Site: brandenburg
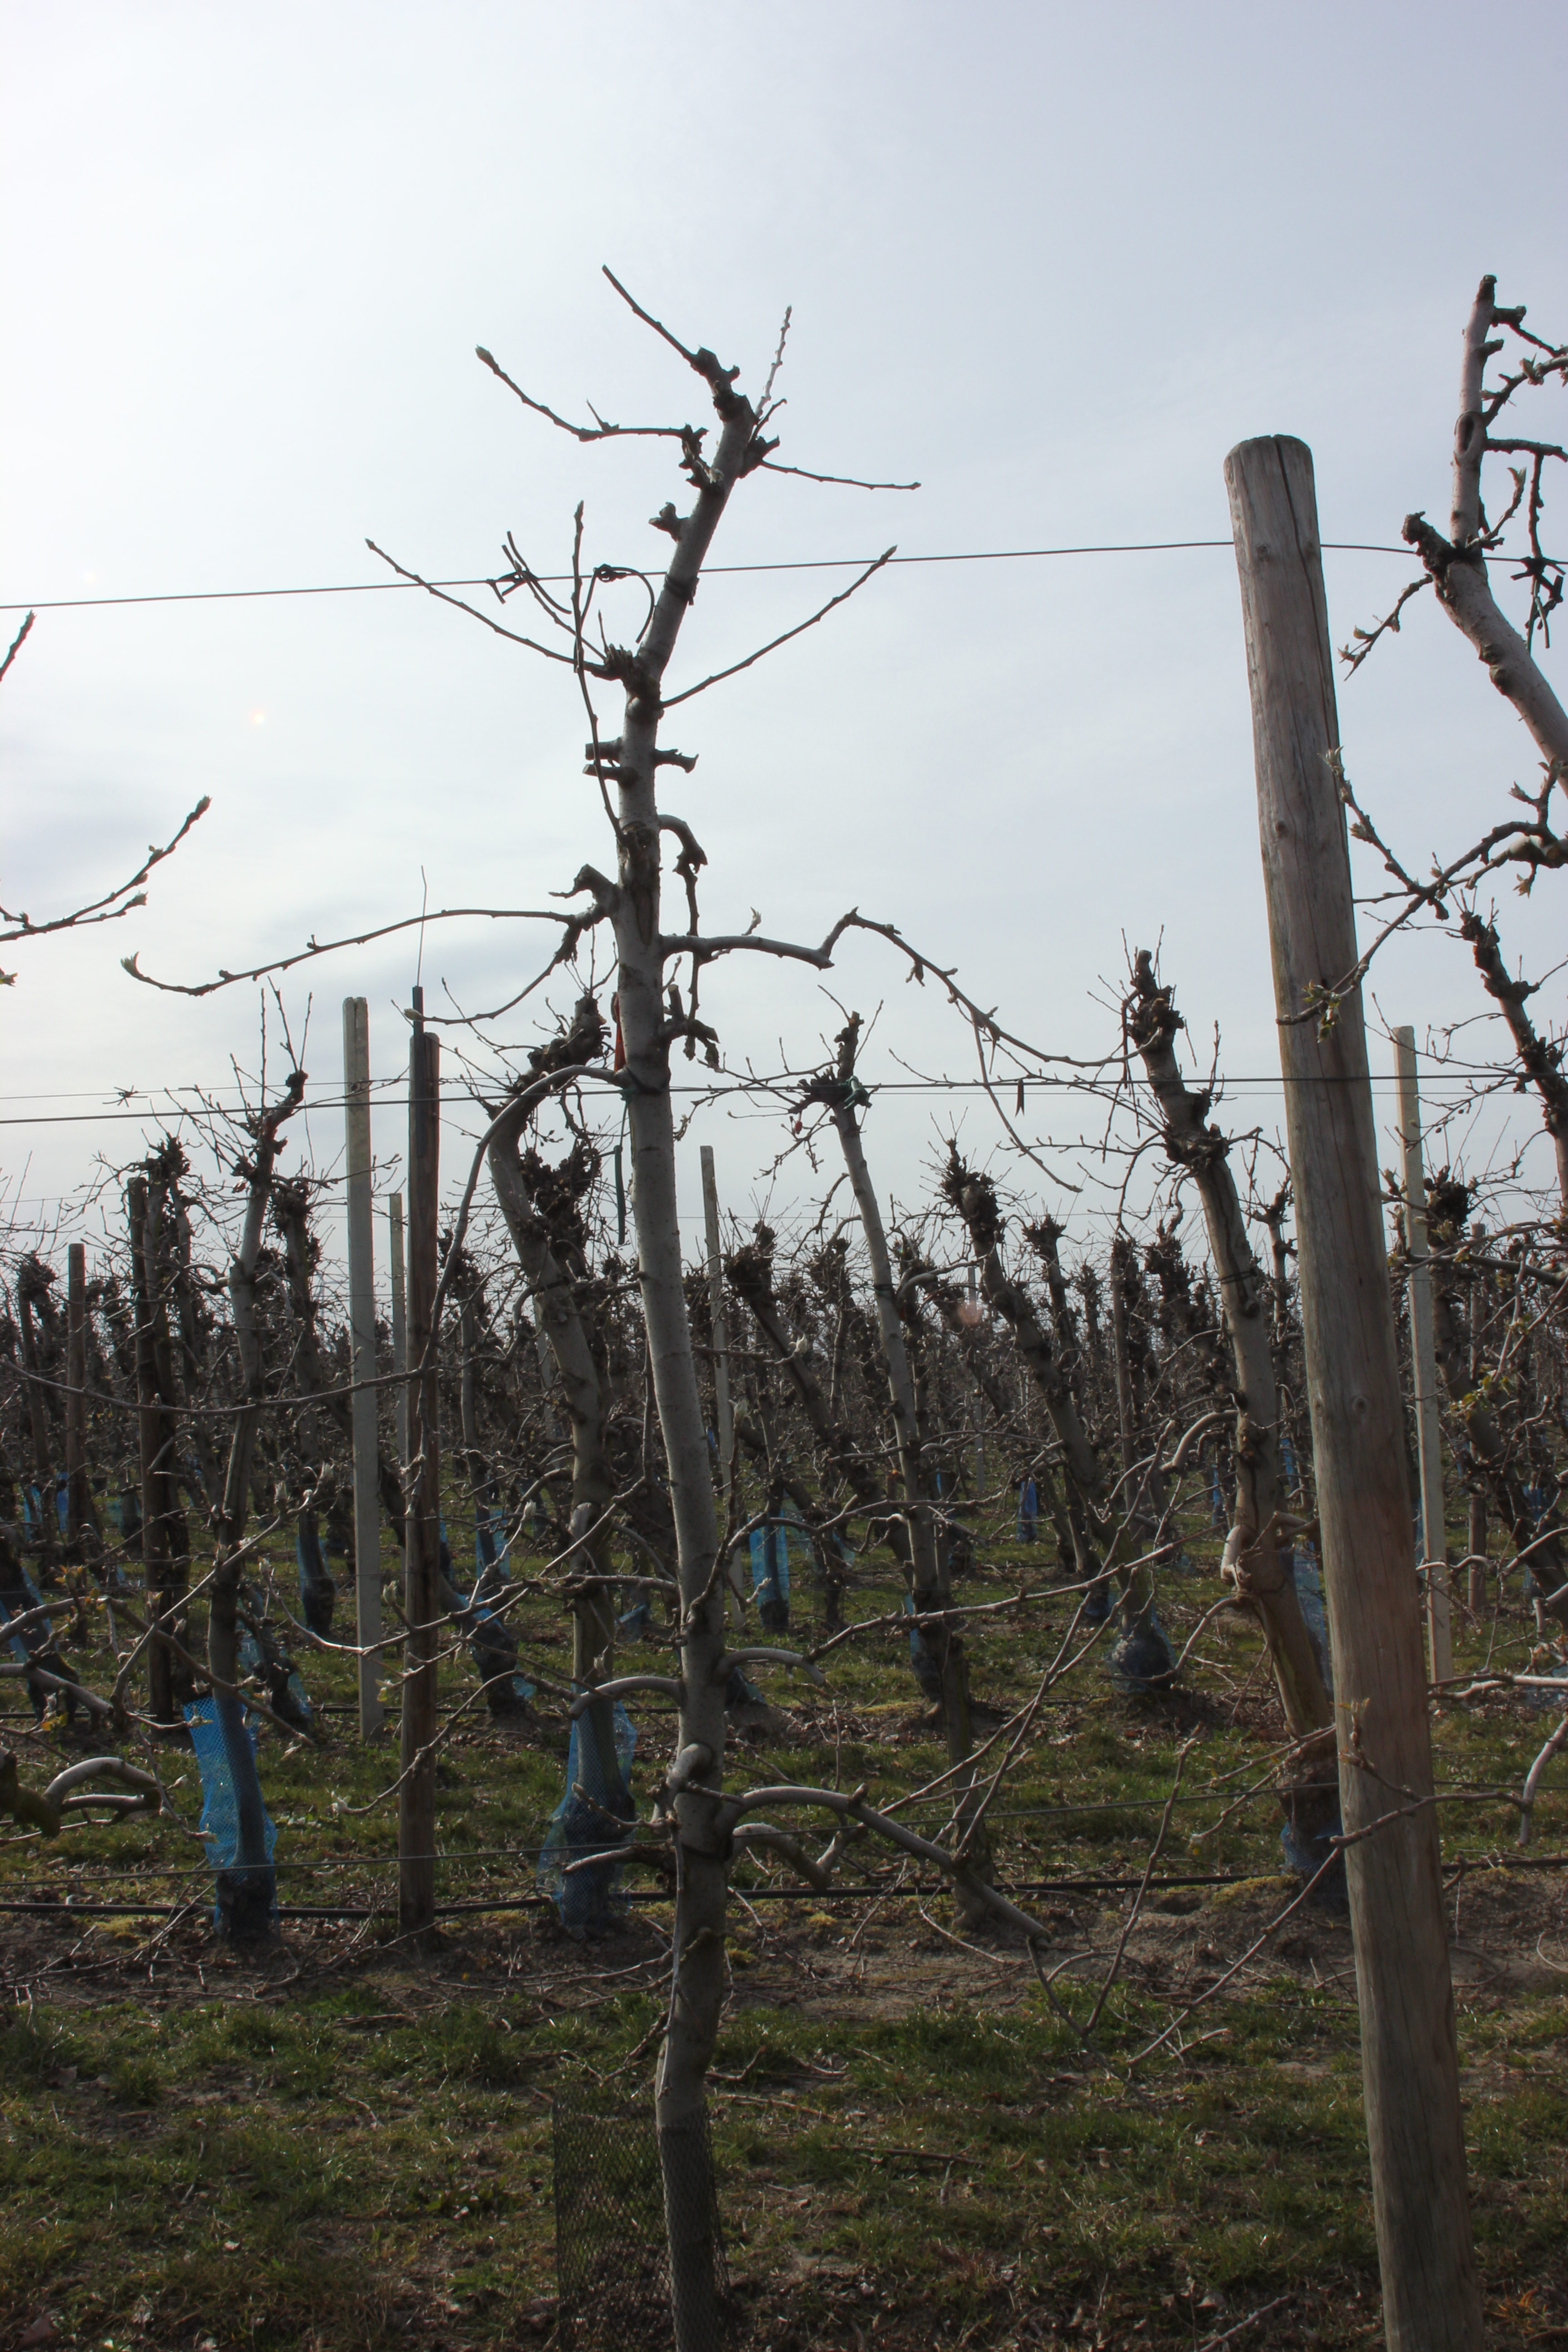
Growth stage (BBCH 54): Inflorescence emergence